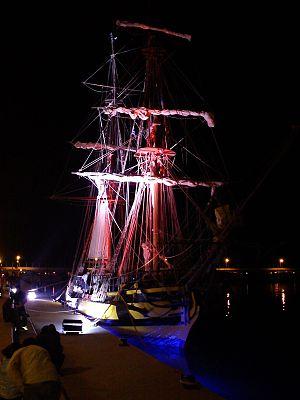
La Grace est un brick tchèque, à coque bois, de 32 m, construit en 2010. C'est une réplique d'un navire du XVIIIᵉ siècle, nommé d'après le nom d'un navire du milieu du XVIIᵉ siècle du navigateur et corsaire tchèque Augustin Herman. Ce bateau du patrimoine maritime navigue principalement en Méditerranée et participe à de nombreuses manifestations maritime en Europe.